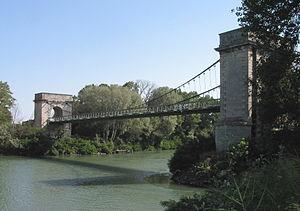
Petit Rhône near Arles with historique suspension bridge (Arles-Trinquetaille - Fourques)
Ce tableau présente la liste de tous les monuments historiques classés ou inscrits sur la commune d‘Arles, Bouches-du-Rhône, en France.
Arles est une commune du département des Bouches-du-Rhône, en région Provence-Alpes-Côte d'Azur. Il s'agit de la plus grande commune de France métropolitaine avec quelque 75 893 hectares. La ville est traversée par le Rhône et se trouve entre Nîmes et Marseille.
Fourques est une commune française située dans le département du Gard en région Occitanie, dans l'agglomération d'Arles.
Le pont de Fourques ou ancien pont de Fourques est un pont suspendu qui franchit le Petit-Rhône et est situé entre Fourques dans le Gard et Arles dans les Bouches-du-Rhône, en France.